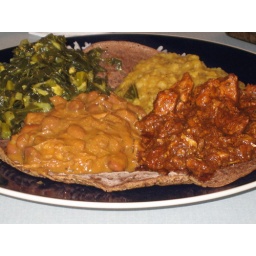
Ethiopian beans, yellow peas, chicken and collards over injera (gluten free)